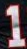
Number: 1